Actors (band)

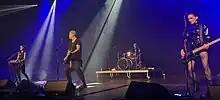
Actors live on July 30, 2023, headlining the indoor theater stage at Amphi Festival 2023

While on tour in the UK and Europe, Actors were announced as part of the inaugural lineup for VampireFreaks' new dark music and arts festival Dark Force Fest taking place in Parsippany, New Jersey, in April 2023. Shortly after this announcement, Jason Corbett became ill during the European part of the Actors 2022 tour, leading to show cancellations in Germany. After attempting to push through shows in France, the band made the decision to cancel the remaining tour dates via a Facebook post so Corbett could focus on recovering from the illness.